Bathroom

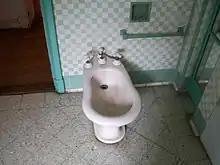
A modern bidet of the traditional type

The bathroom design must account for the use of hot and cold water, in significant quantities, for cleaning the body. The water is also used for moving solid and liquid human waste to a sewer or septic tank. Water may be splashed on the walls and floor, and hot humid air may cause condensation on cold surfaces. From a decorating point of view, the bathroom presents a challenge. Ceiling, wall, and floor materials and coverings should be impervious to water and readily and easily cleaned. The use of ceramic or glass, as well as smooth plastic materials, is common in bathrooms for their ease of cleaning. Such surfaces are often cold to the touch, however, so water-resistant bath mats or even bathroom carpets may be used on the floor to make the room more comfortable. Alternatively, the floor may be heated, possibly by strategically placing resistive electric mats under the floor tile or radiant hot water tubing close to the underside of the floor surface.